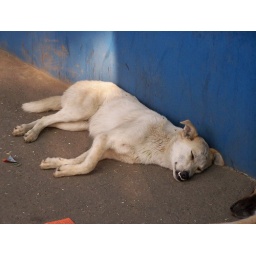
A street dog lies in front of the market in Odessa ukraine June 2008.